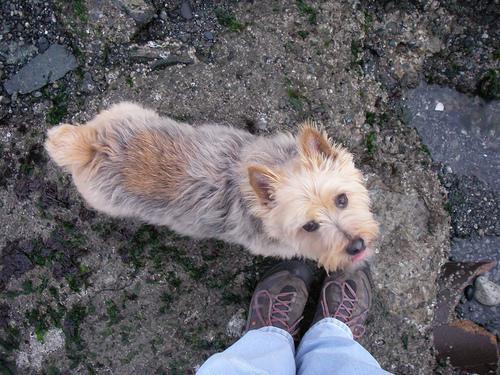
Norwich_terrier